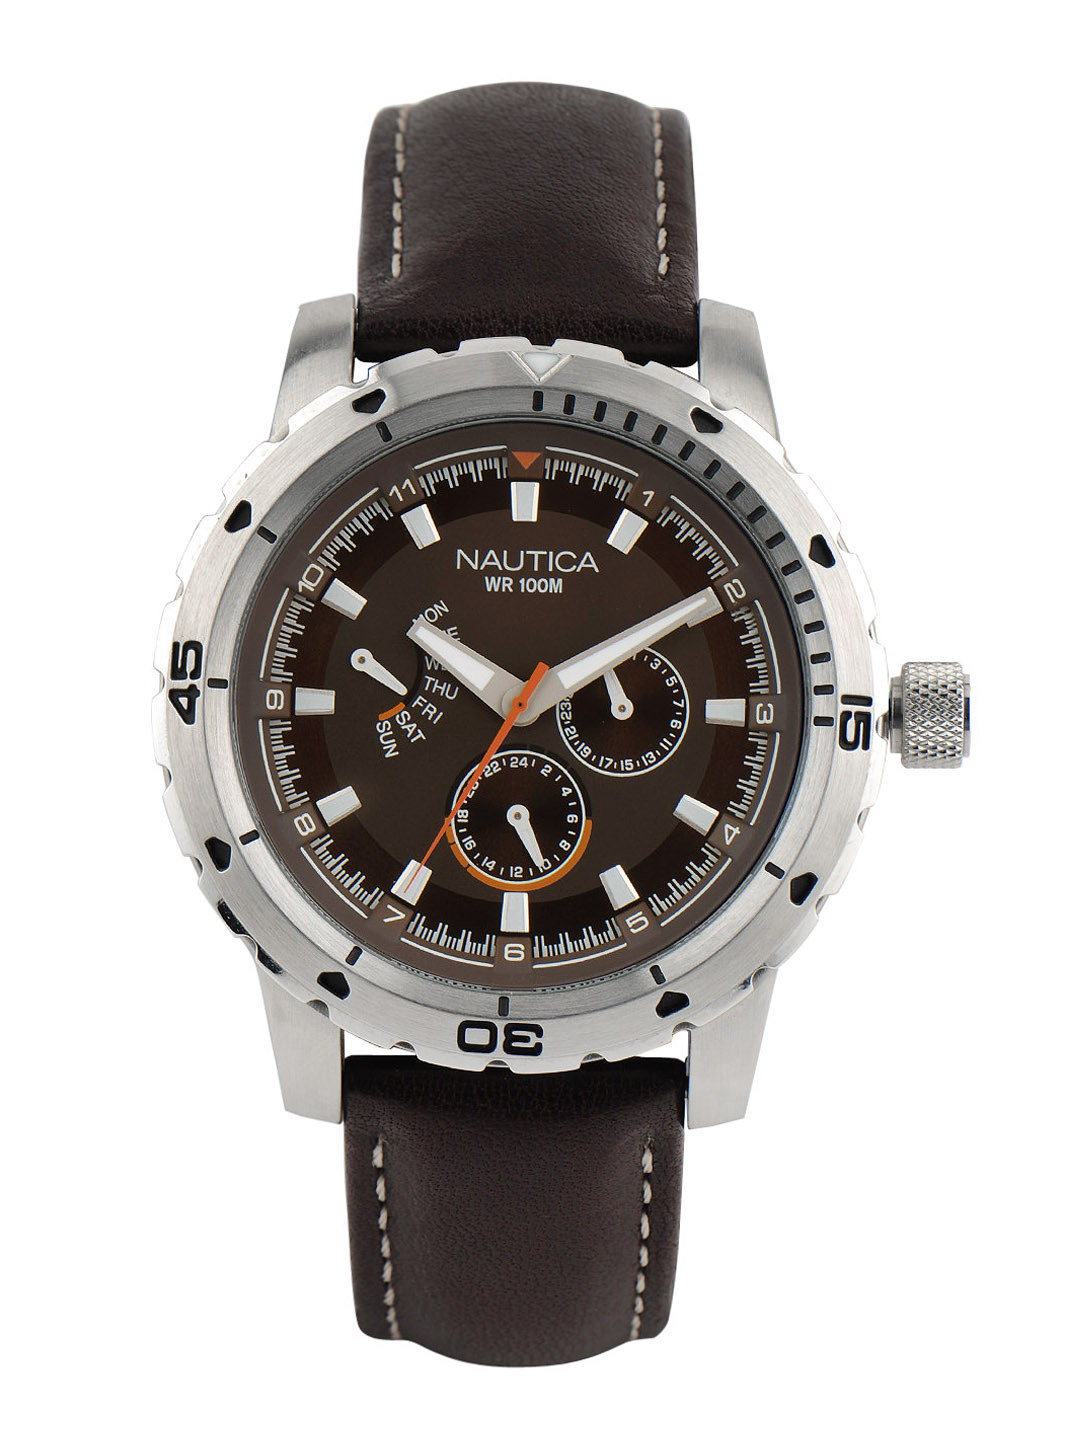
Nautica Men Brown Dial Watch
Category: Accessories / Watches / Watches
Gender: Men
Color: Brown
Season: Winter 2016
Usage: Casual